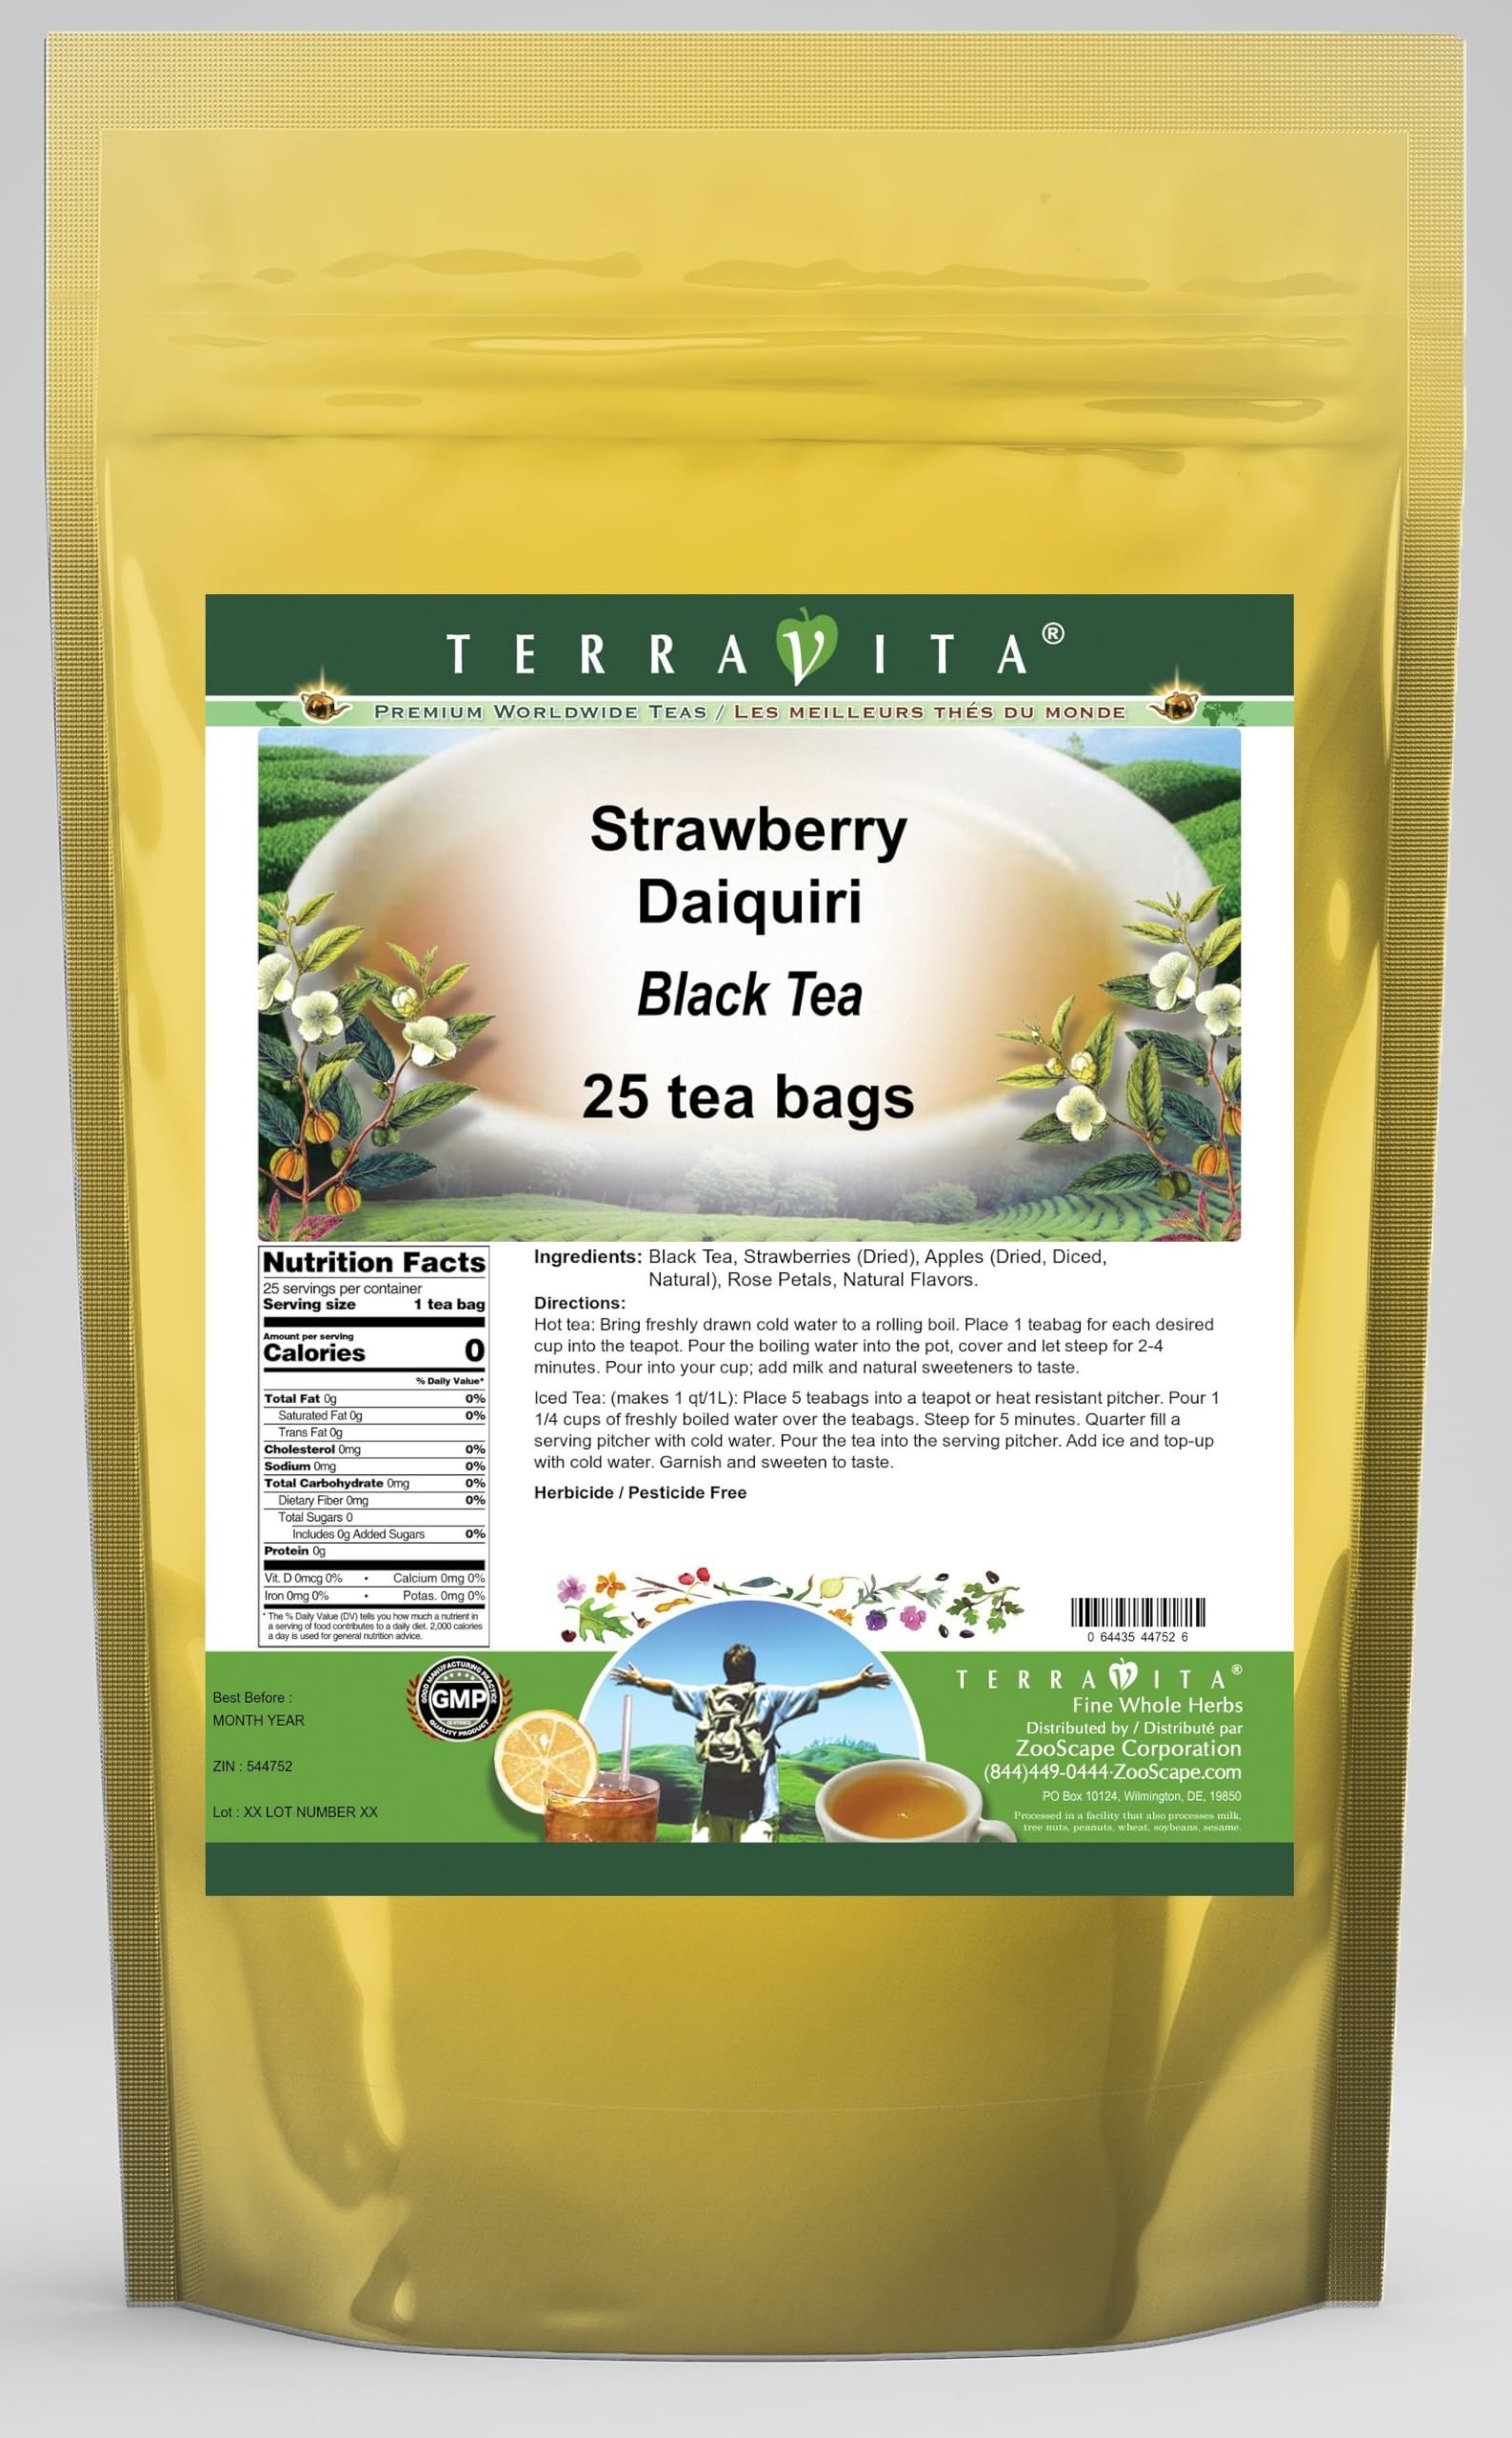
Item Name: Strawberry Daiquiri Black Tea (25 tea bags, ZIN: 544752) - 2 Pack
Bullet Point 1: Our Strawberry Daiquiri Black Tea is a tasty flavored Black tea with Dried Strawberries, Apples (Dried, Diced, Natural) and Rose Petals that has a refreshing taste that will impress you! The unique Strawberry Daiquiri taste is delicious! - Ingredients: Black tea, Dried Strawberries, Apples (Dried, Diced, Natural), Rose Petals and Natural Strawberry Daiquiri Flavor.
Bullet Point 2: No fillers.
Bullet Point 3: Manufacturer: TerraVita
Bullet Point 4: Size: 25 tea bags
Bullet Point 5: Black Tea Bags - Packed in a convenient upright pouch!
Product Description: Our Strawberry Daiquiri Black Tea is a tasty flavored Black tea with Dried Strawberries, Apples (Dried, Diced, Natural) and Rose Petals that has a refreshing taste that will impress you! The unique Strawberry Daiquiri taste is delicious! - Ingredients: Black tea, Dried Strawberries, Apples (Dried, Diced, Natural), Rose Petals and Natural Strawberry Daiquiri Flavor. - Hot tea brewing method: Bring freshly drawn cold water to a rolling boil. Place 1 teabag for each desired cup into the teapot. Pour the boiling water into the pot, cover and let steep for 2-4 minutes. Pour into your cup; add milk and natural sweeteners to taste. - Iced tea brewing method: (to make 1 liter/quart): Place 5 teabags into a teapot or heat resistant pitcher. Pour 1 1/4 cups of freshly boiled water over the teabags. Steep for 5 minutes. Quarter fill a serving pitcher with cold water. Pour the tea into the serving pitcher. Add ice and top-up with cold water. Garnish and sweeten to taste. - TerraVita is an exclusive line of premium-quality, natural source products that use only the finest, purest and most potent ingredients found around the world. TerraVita is hallmarked by the highest possible standards of purity, potency, stability and freshness. All of our products are prepared with the highest elements of quality control, from raw materials through the entire manufacturing process, up to and including the moment that the bottles or bags are sealed for freshness and shipped out to you. Our highest possible standards are certified by independent laboratories and backed by our personal guarantee. - TerraVita exists to meet and ensure your family's health and wellness without the harmful effects of chemicals and health products. We strive to make all of our products affordable and reliable and are c
Value: 50.0
Unit: Count

Price: 32.2